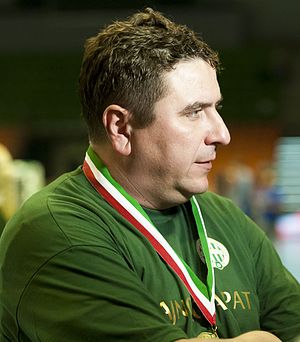
Gábor Elek
Elek i 2015
Gábor Elek er en ungarsk håndboldtræner og tidligere håndboldspiller, der er cheftræner for Ferencváros TC's kvindehold og Ungarns kvindehåndboldlandshold.